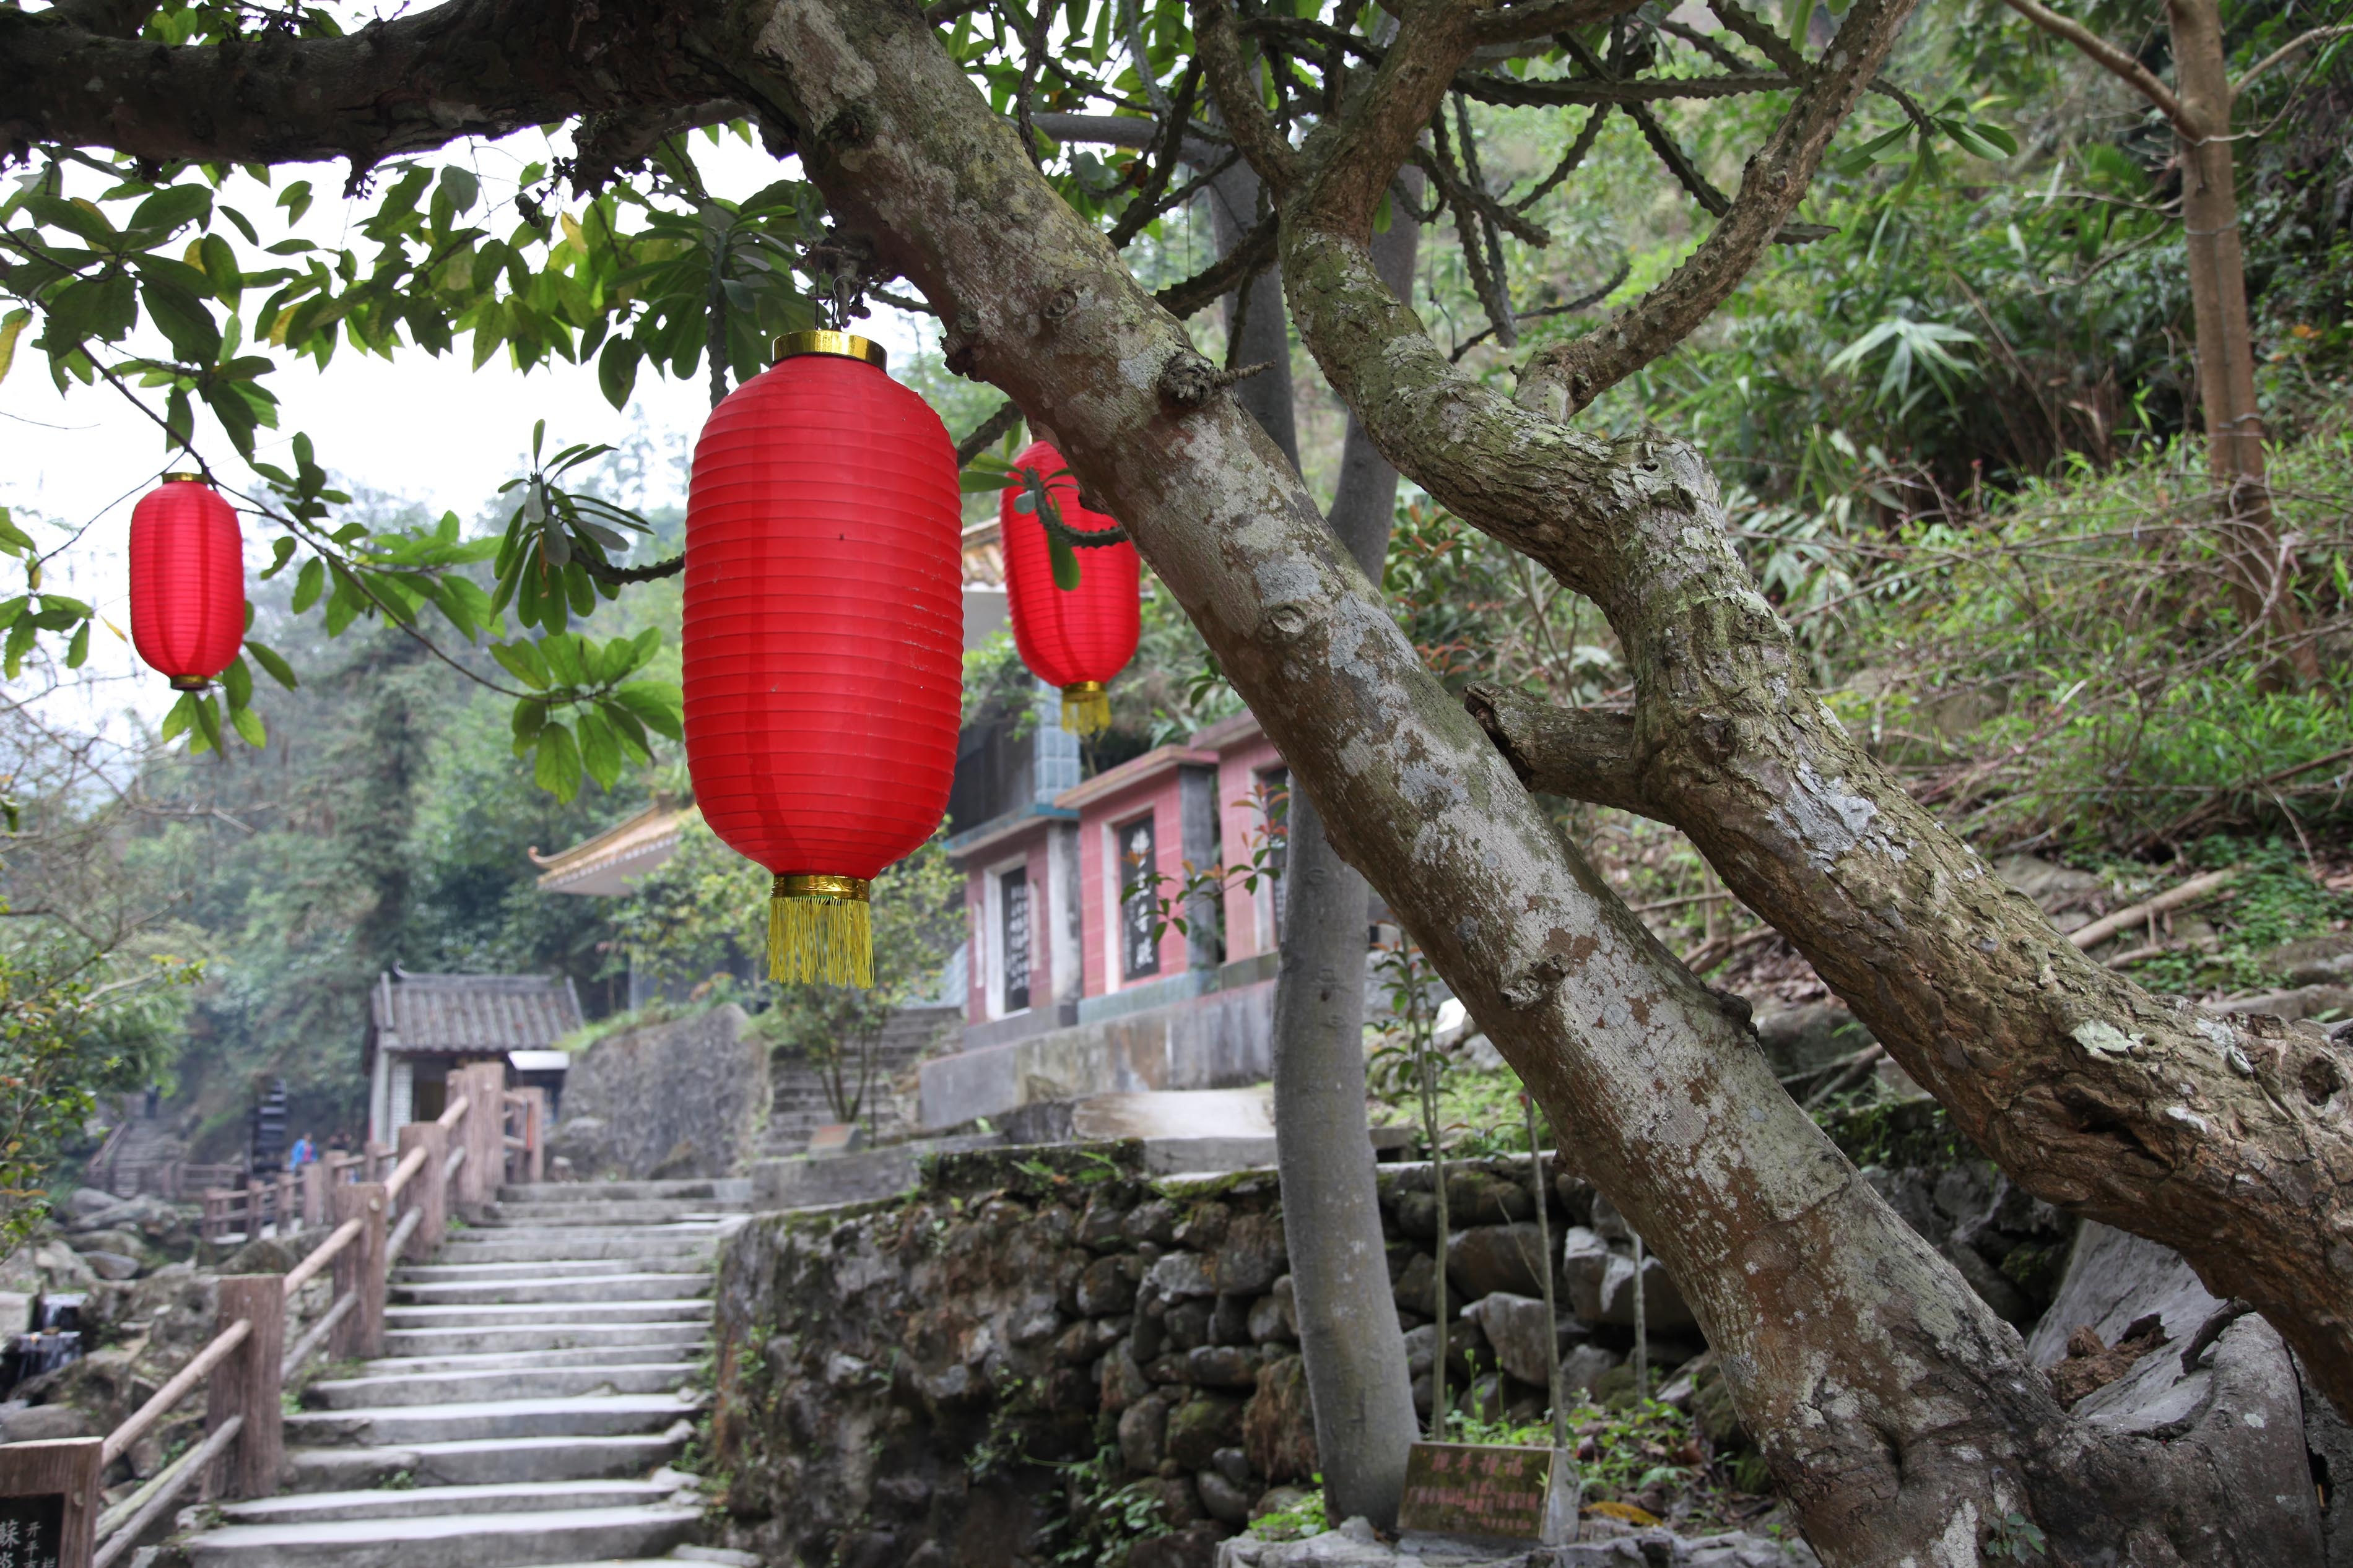
tree, flower, jungle, garden, flora, ladder, temple, rainforest, red lantern, xinxing, tibetan buddhism pit